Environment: real
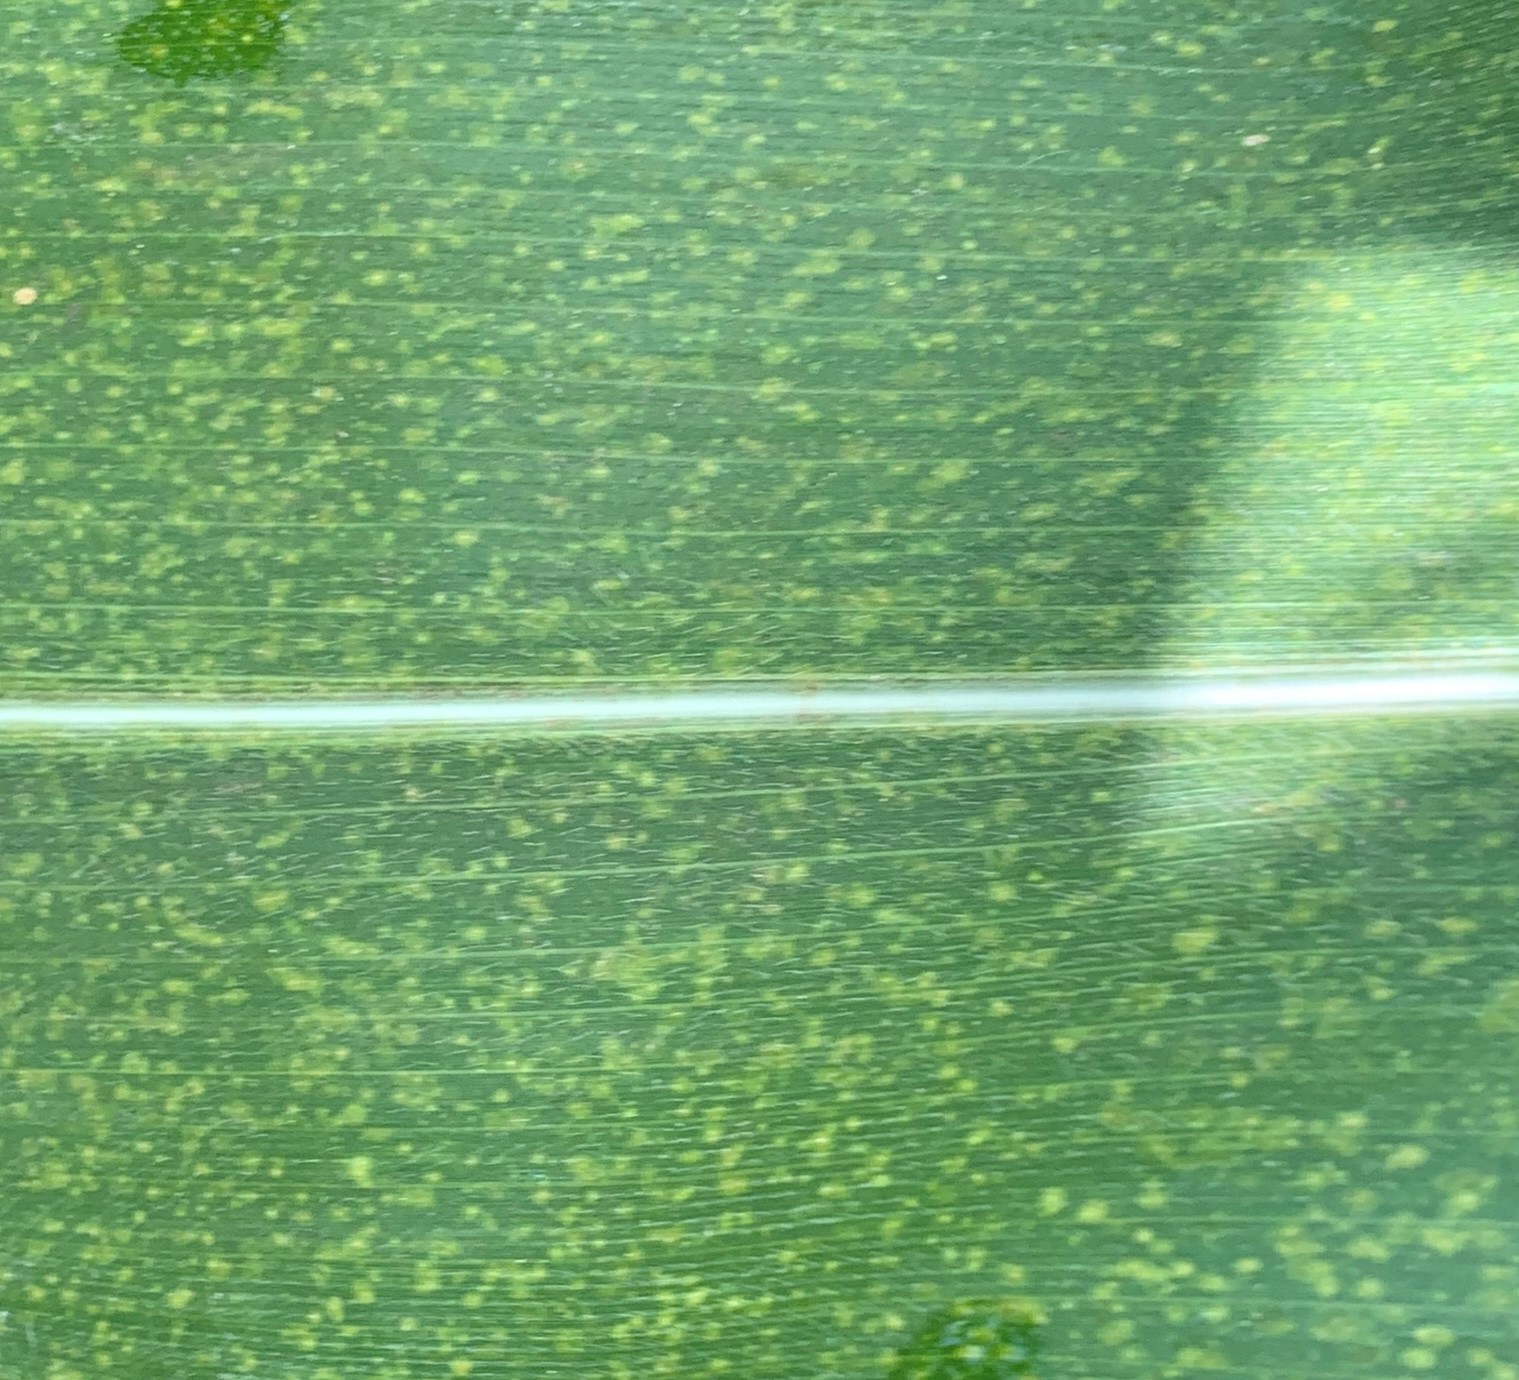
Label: lethal_necrosis